Sky position (RA, Dec in degrees): 191.238, -1.993
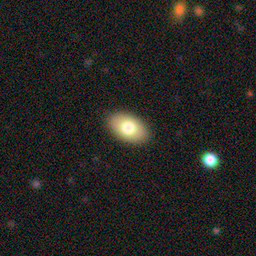
Galaxy morphology: In-between Round Smooth Galaxies